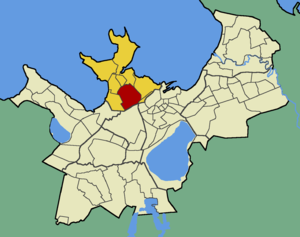
Pelgulinn est un quartier du district de Tallinn-Nord à Tallinn en Estonie.